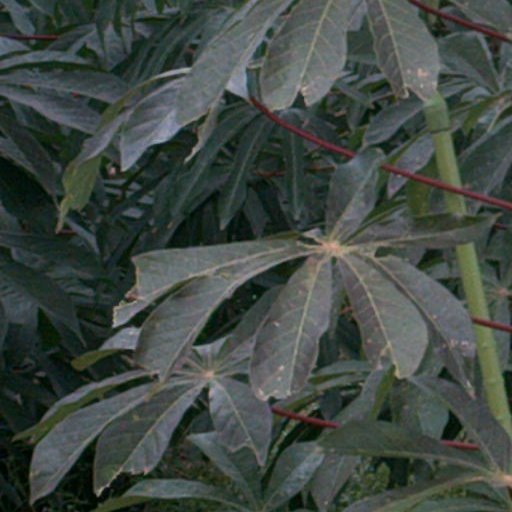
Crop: cassava